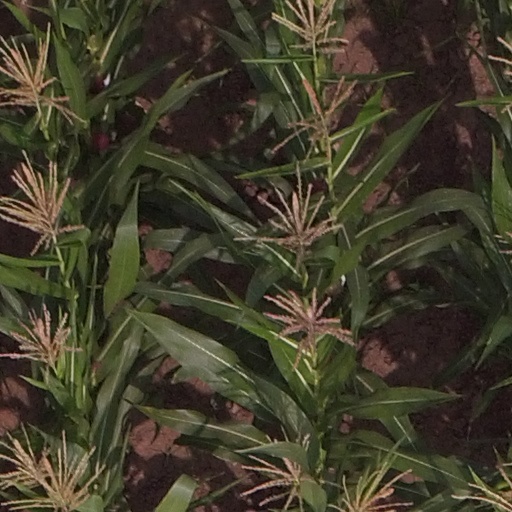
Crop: maize; corn